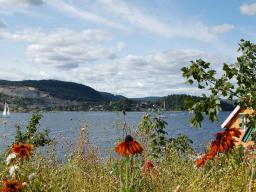
Label: Background_without_leaves